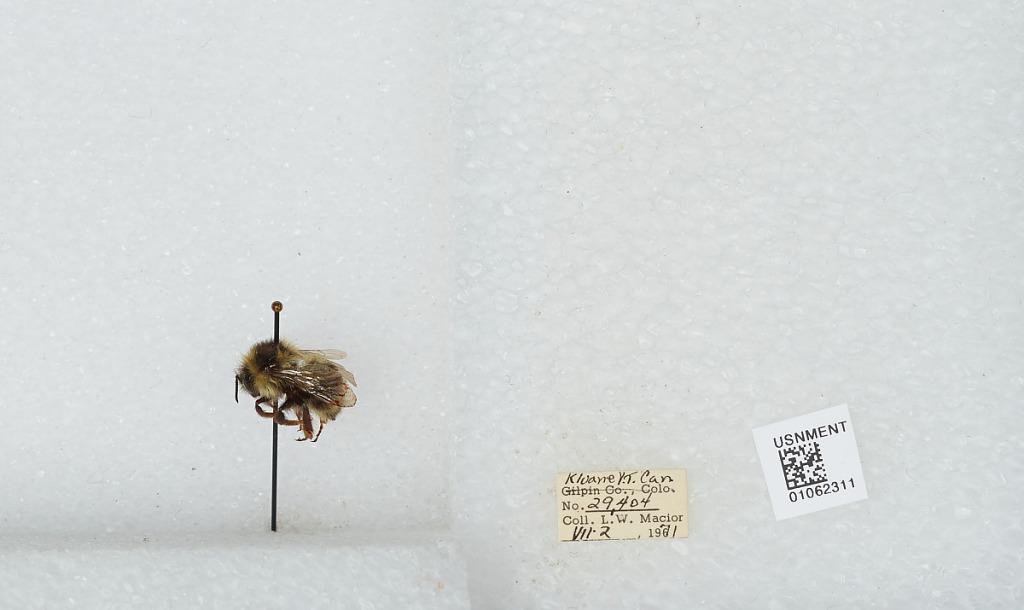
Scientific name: Bombus bifarius nearcticus
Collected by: L. Macior
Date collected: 1971-7-2
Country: Canada
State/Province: Yukon Territory
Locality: Kluane
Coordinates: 60.75, -139.5